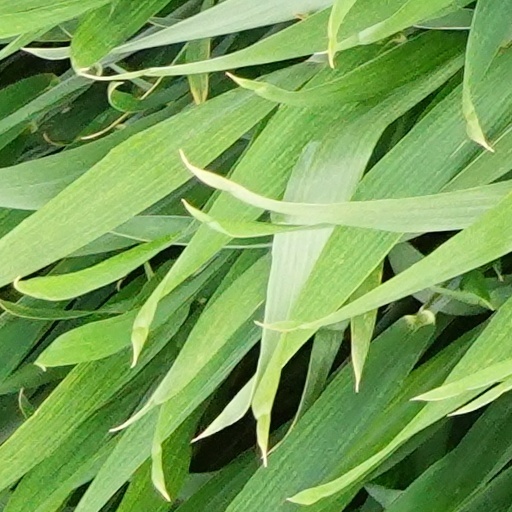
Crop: wheat